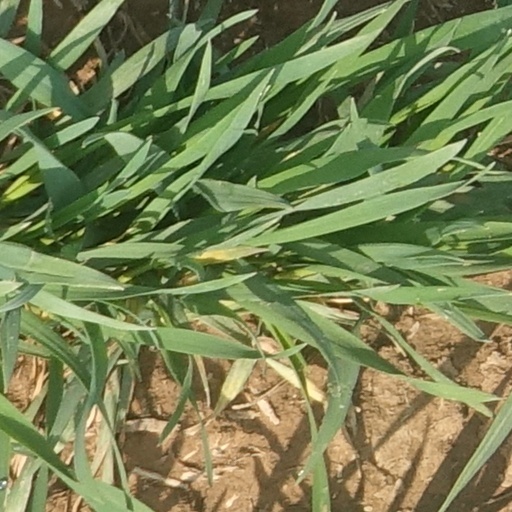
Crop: wheat